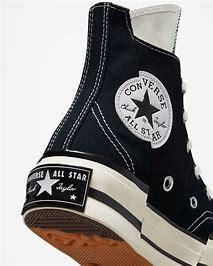
Brand: Converse
Model: Chuck 70 Hi Canvas